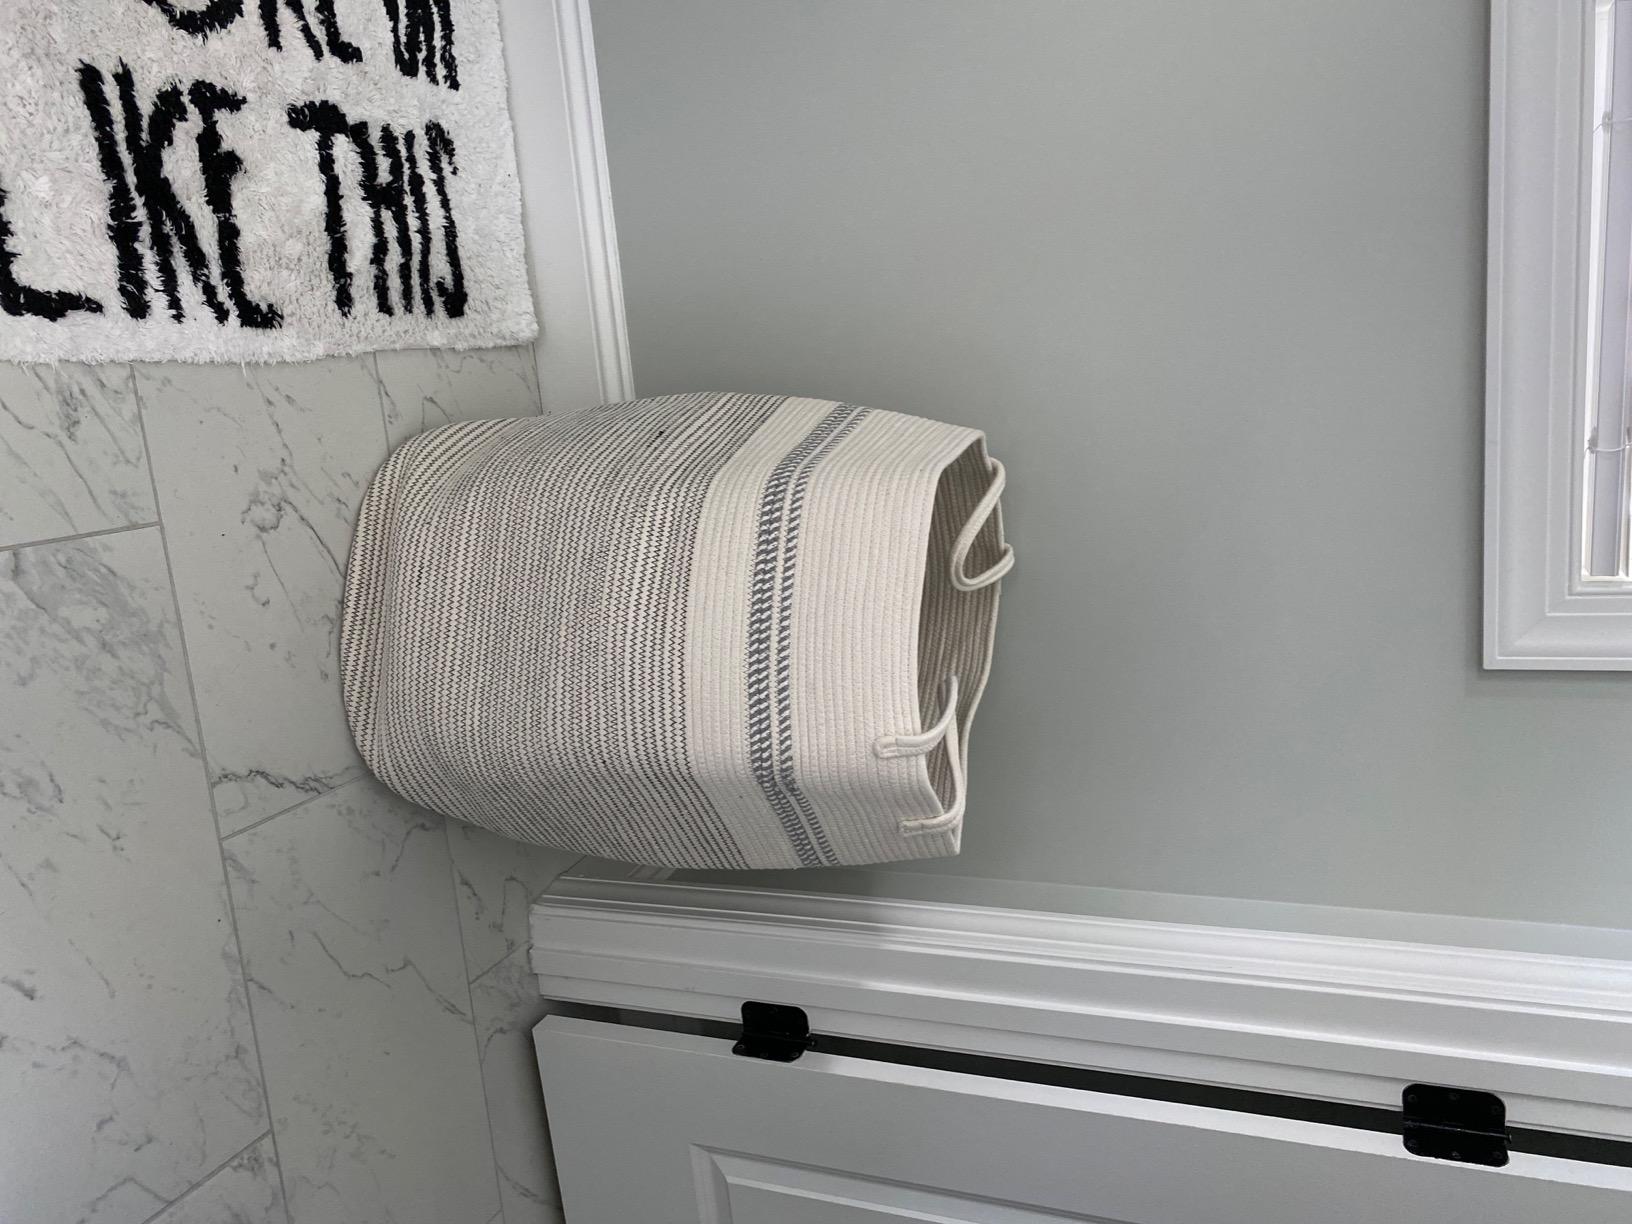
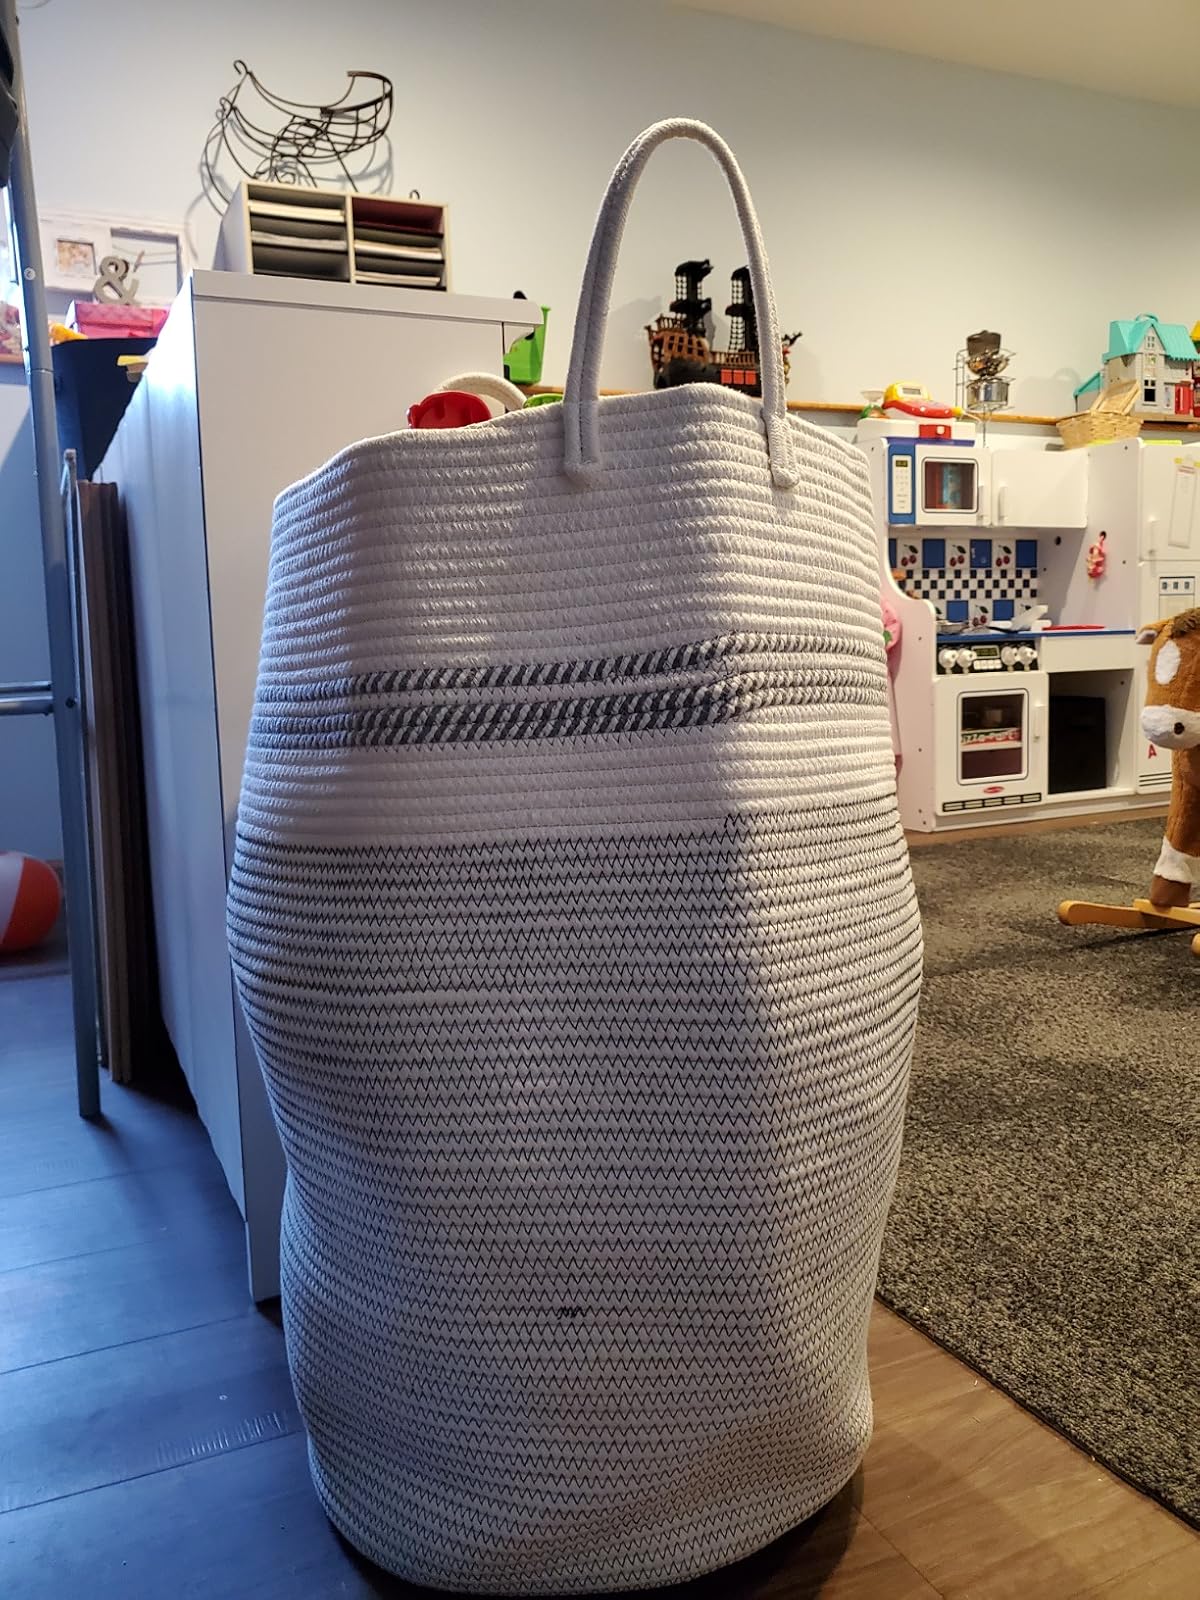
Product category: items_hamper
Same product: yes